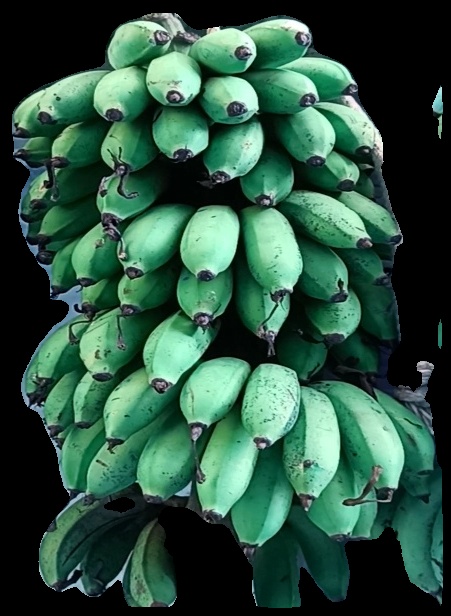
Variety: rasbale
Grade: grade2